Chayei Sarah

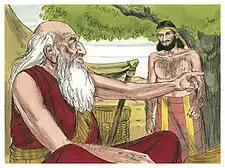
Abraham ordered his servant to get a wife for Isaac. (1984 illustration by Jim Padgett, courtesy of Distant Shores Media/Sweet Publishing)

The Gemara read the words of Genesis 24:1, "And the Lord blessed Abraham with everything," to support the Sages' teaching that God gave three people in this world a taste of the World To Come—Abraham, Isaac, and Jacob. Of Isaac, Genesis 27:33 says, "And I have eaten from everything." And of Jacob, Genesis 33:11 says, "Because I have everything." Already in their lifetimes they merited everything, that is perfection. The Gemara read these three verses also to teach that Abraham, Isaac, and Jacob were three people over whom the evil inclination had no sway, as Scripture says about them, respectively, "with everything," "from everything," and "everything," and the completeness of their blessings meant that they did not have to contend with their evil inclinations. And the Gemara read these same three verses to teach that Abraham, Isaac, and Jacob were three of six people over whom the Angel of Death had no sway in their demise—Abraham, Isaac, Jacob, Moses, Aaron, and Miriam. As Abraham, Isaac, and Jacob were blessed with everything, the Gemara reasoned, they were certainly spared the anguish of the Angel of Death.